Eucalyptus exilis

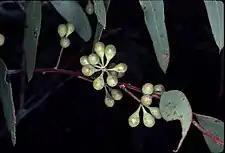
flower buds

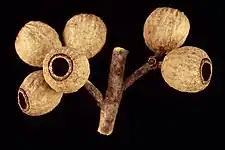
fruit

"Eucalyptus exilis" is a mallee with a whipstick habit, typically grows to a height of and has a lignotuber. The trunk and branches have a covering of smooth, whitish to pale grey over yellow bark that is shed in long thin ribbons. Young plants and coppice regrowth have stems that are square in cross section and sessile, elliptical to egg-shaped leaves that are long and wide. Adult leaves are the same, slightly glossy green on both sides, elliptical to lance-shaped, long and wide on a petiole long.